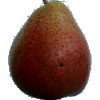
Label: pear_forelle